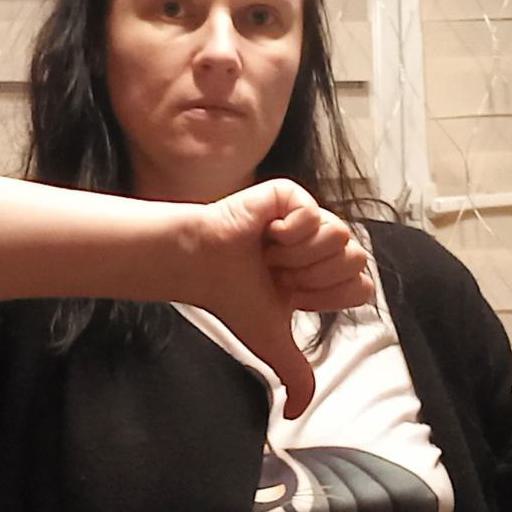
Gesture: dislike